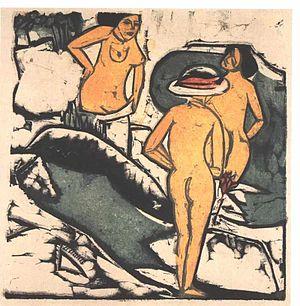
Liste des œuvres de Ernst Ludwig Kirchner.